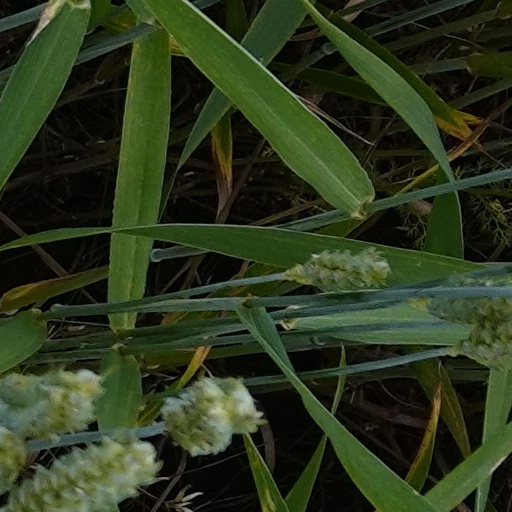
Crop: wheat